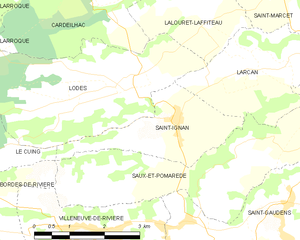
Saint-Ignan est une commune française située dans le département de la Haute-Garonne, en région Occitanie.